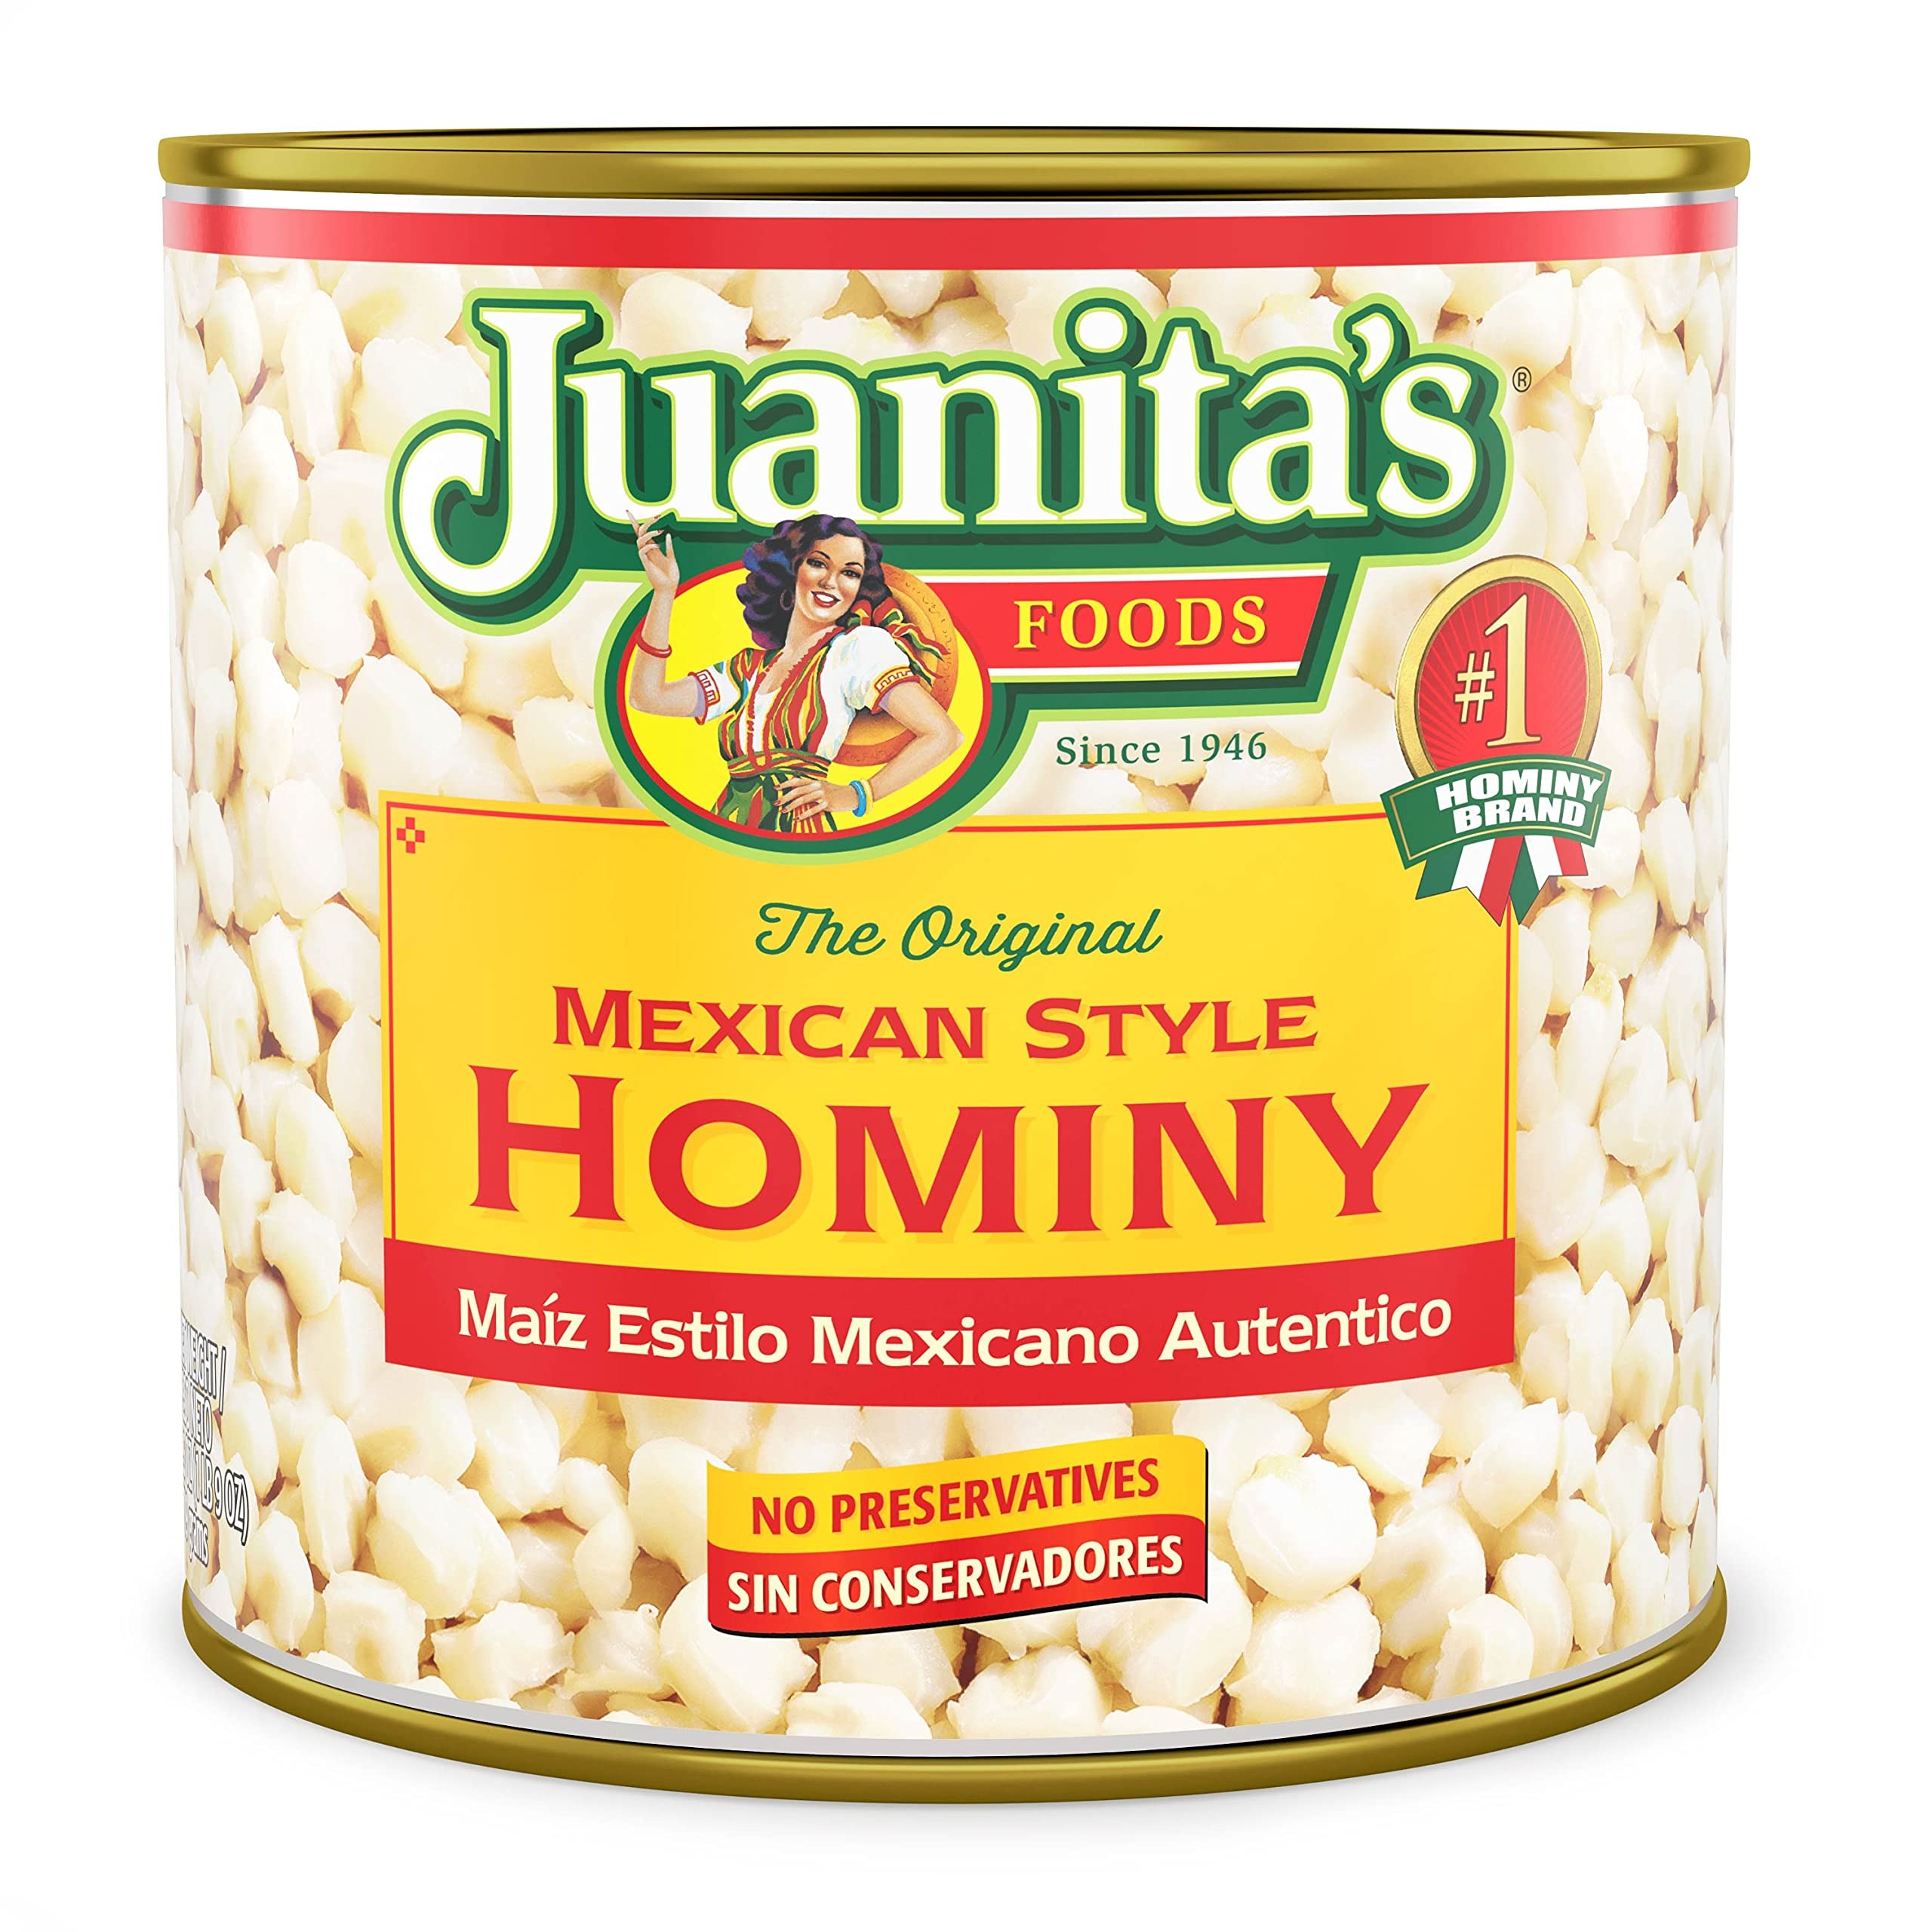
Item Name: Juanita's Mexican Style Hominy, 25 oz
Bullet Point 1: Perfect ingredient for traditional Mexican soups, salads, casseroles, grits or other dishes
Bullet Point 2: The first and original Mexican Style Hominy
Bullet Point 3: All-natural flavor with no preservatives
Bullet Point 4: Canned hominy for simple and convenient authentic Mexican food
Product Description: Juanita's Mexican Style Hominy is prepared with ingredients of the highest quality to indulge your taste buds. Our canned Mexican Style Hominy is made the same way it's been prepared for generations. Juanita's family hominy recipes only use the highest quality ingredients for an authentic flavor.
Value: 25.0
Unit: Ounce

Price: 2.19